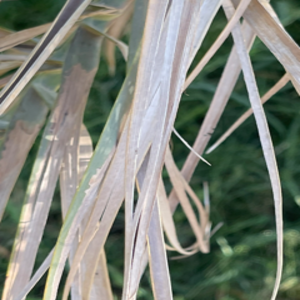
Label: Fusarium Wilt